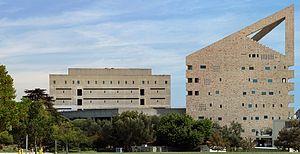
L'Université d'État polytechnique de Californie à Pomona, aussi connue sous le nom de Cal Poly Pomona. ou Cal Poly, est une université publique située à Pomona, Californie. Elle fait partie du système de l'Université d'État de Californie. Dans le domaine sportif, les Broncos défendent les couleurs de l'université, et le basketteur professionnel et ancien international Espoir français Angelo Tsagarakis y a passé sa dernière année universitaire de juillet 2007 à avril 2008.